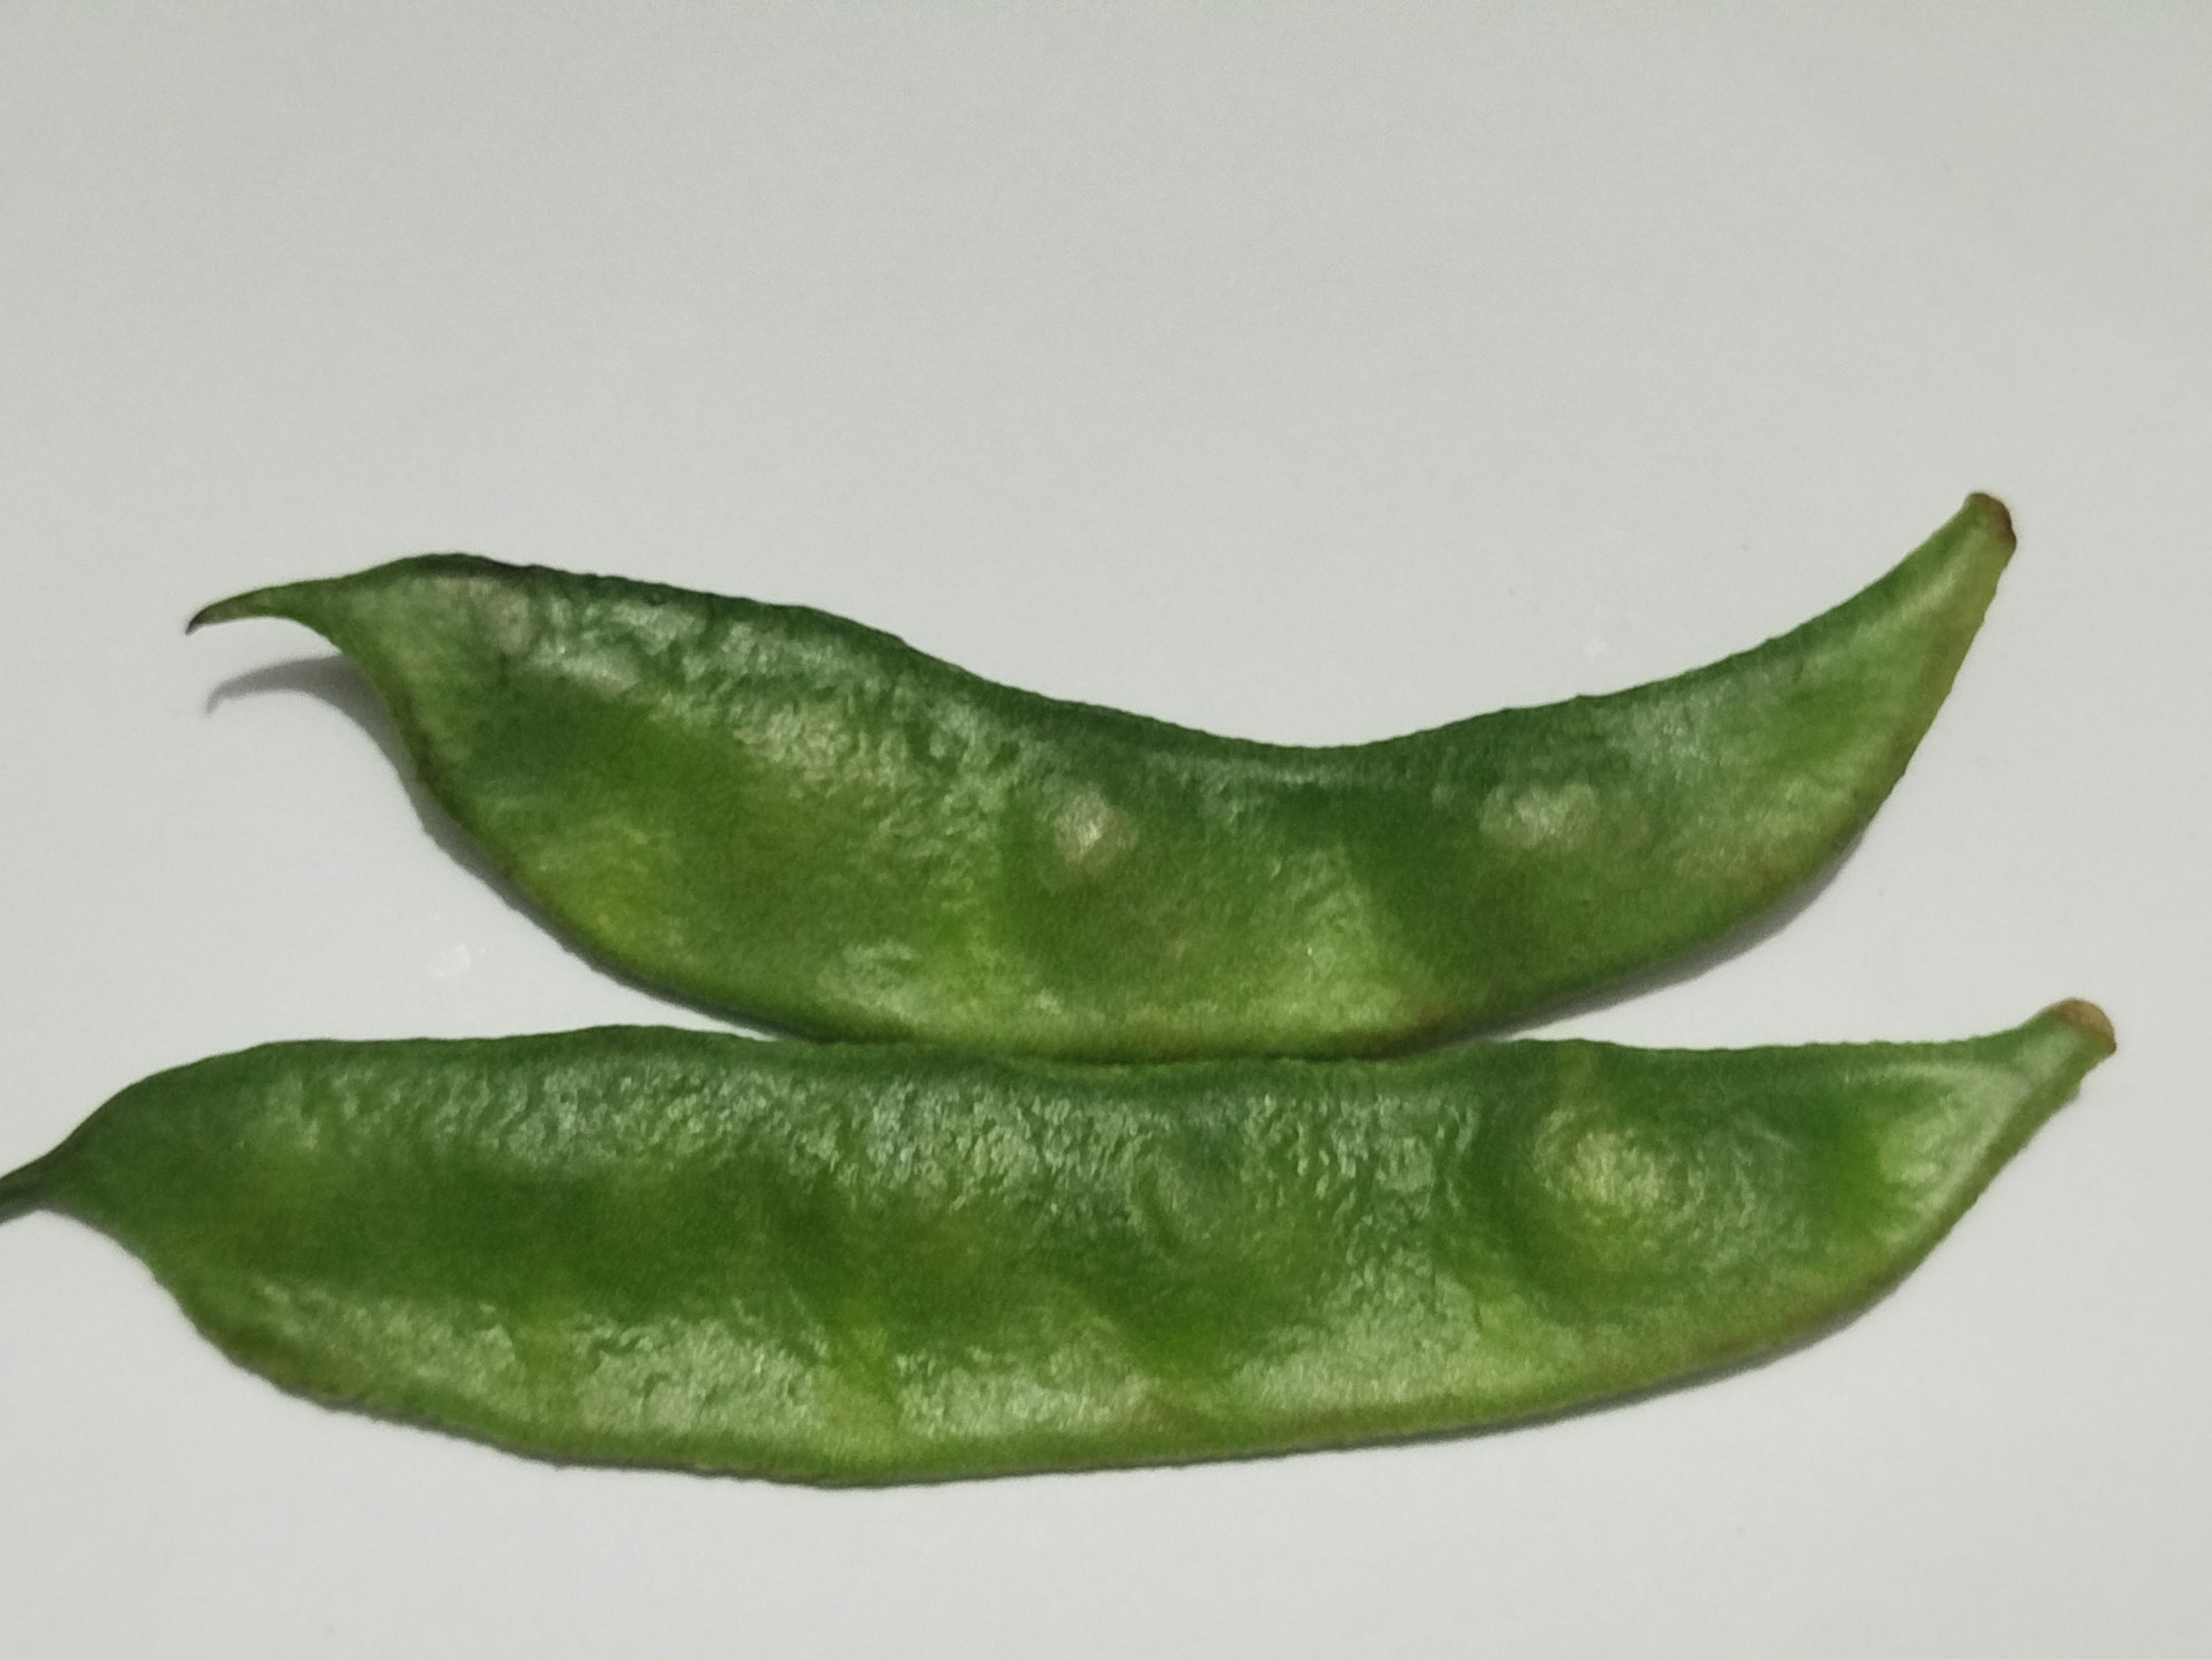
Label: Bean